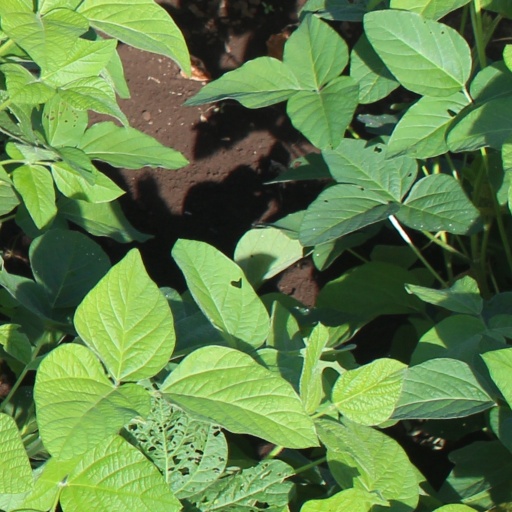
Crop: soybean